Fire in Hell

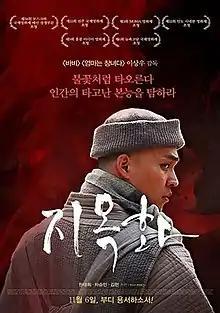
Film poster

Fire in Hell is a 2012 South Korean drama film written and directed by South Korean indie provocateur Lee Sang-woo. Based on a true story, it made its world premiere at the 13th Jeonju International Film Festival and its international premiere at the 34th Moscow International Film Festival in 2012.